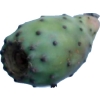
Label: cactus_fruit_green